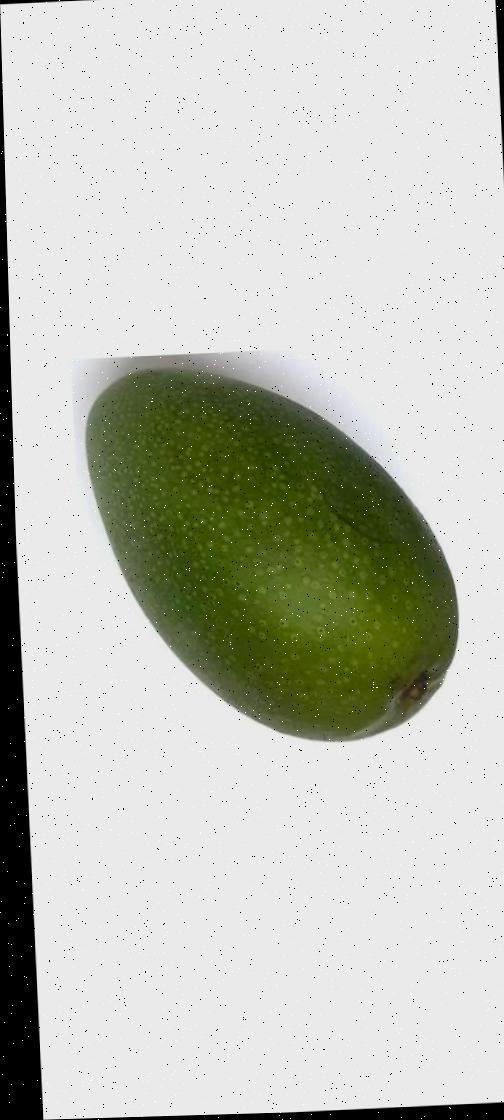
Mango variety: Ashshina Zhinuk